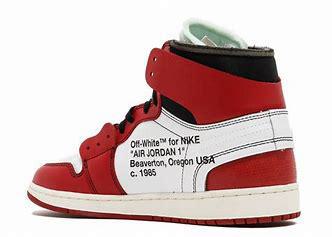
Brand: Jordan
Model: Off-White